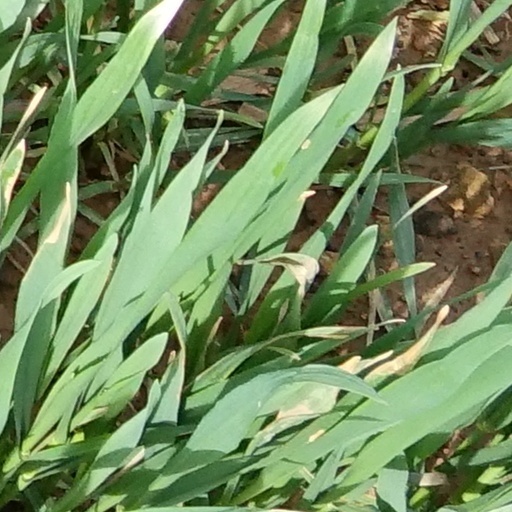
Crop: wheat